Glossary of cycling

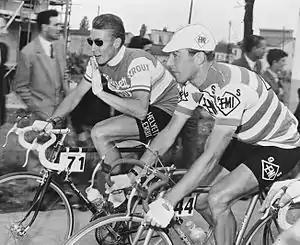
Cyclist Jacques Anquetil speaking to fellow rider Charly Gaul

This is a glossary of terms and jargon used in cycling, mountain biking, and cycle sport.